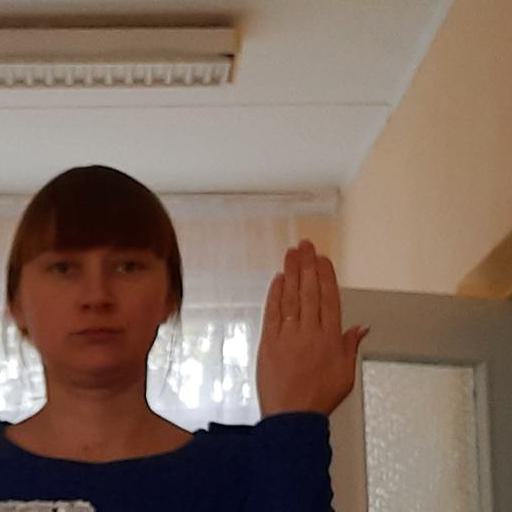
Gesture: stop_inverted